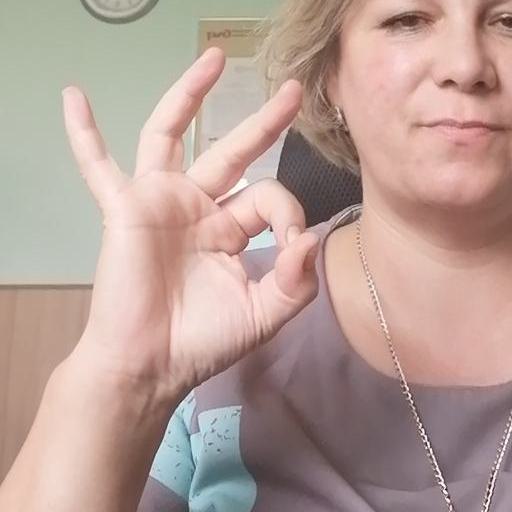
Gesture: ok